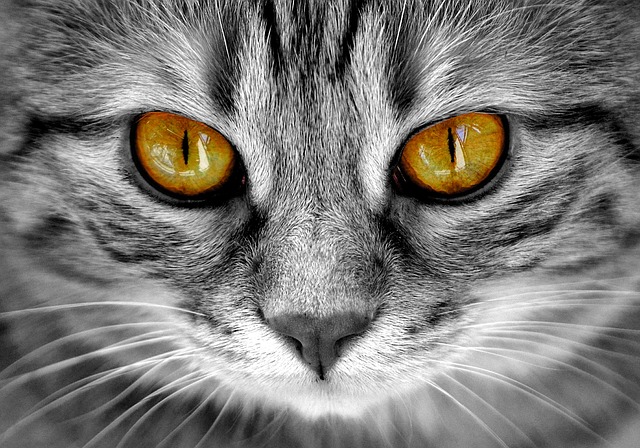
Label: cat